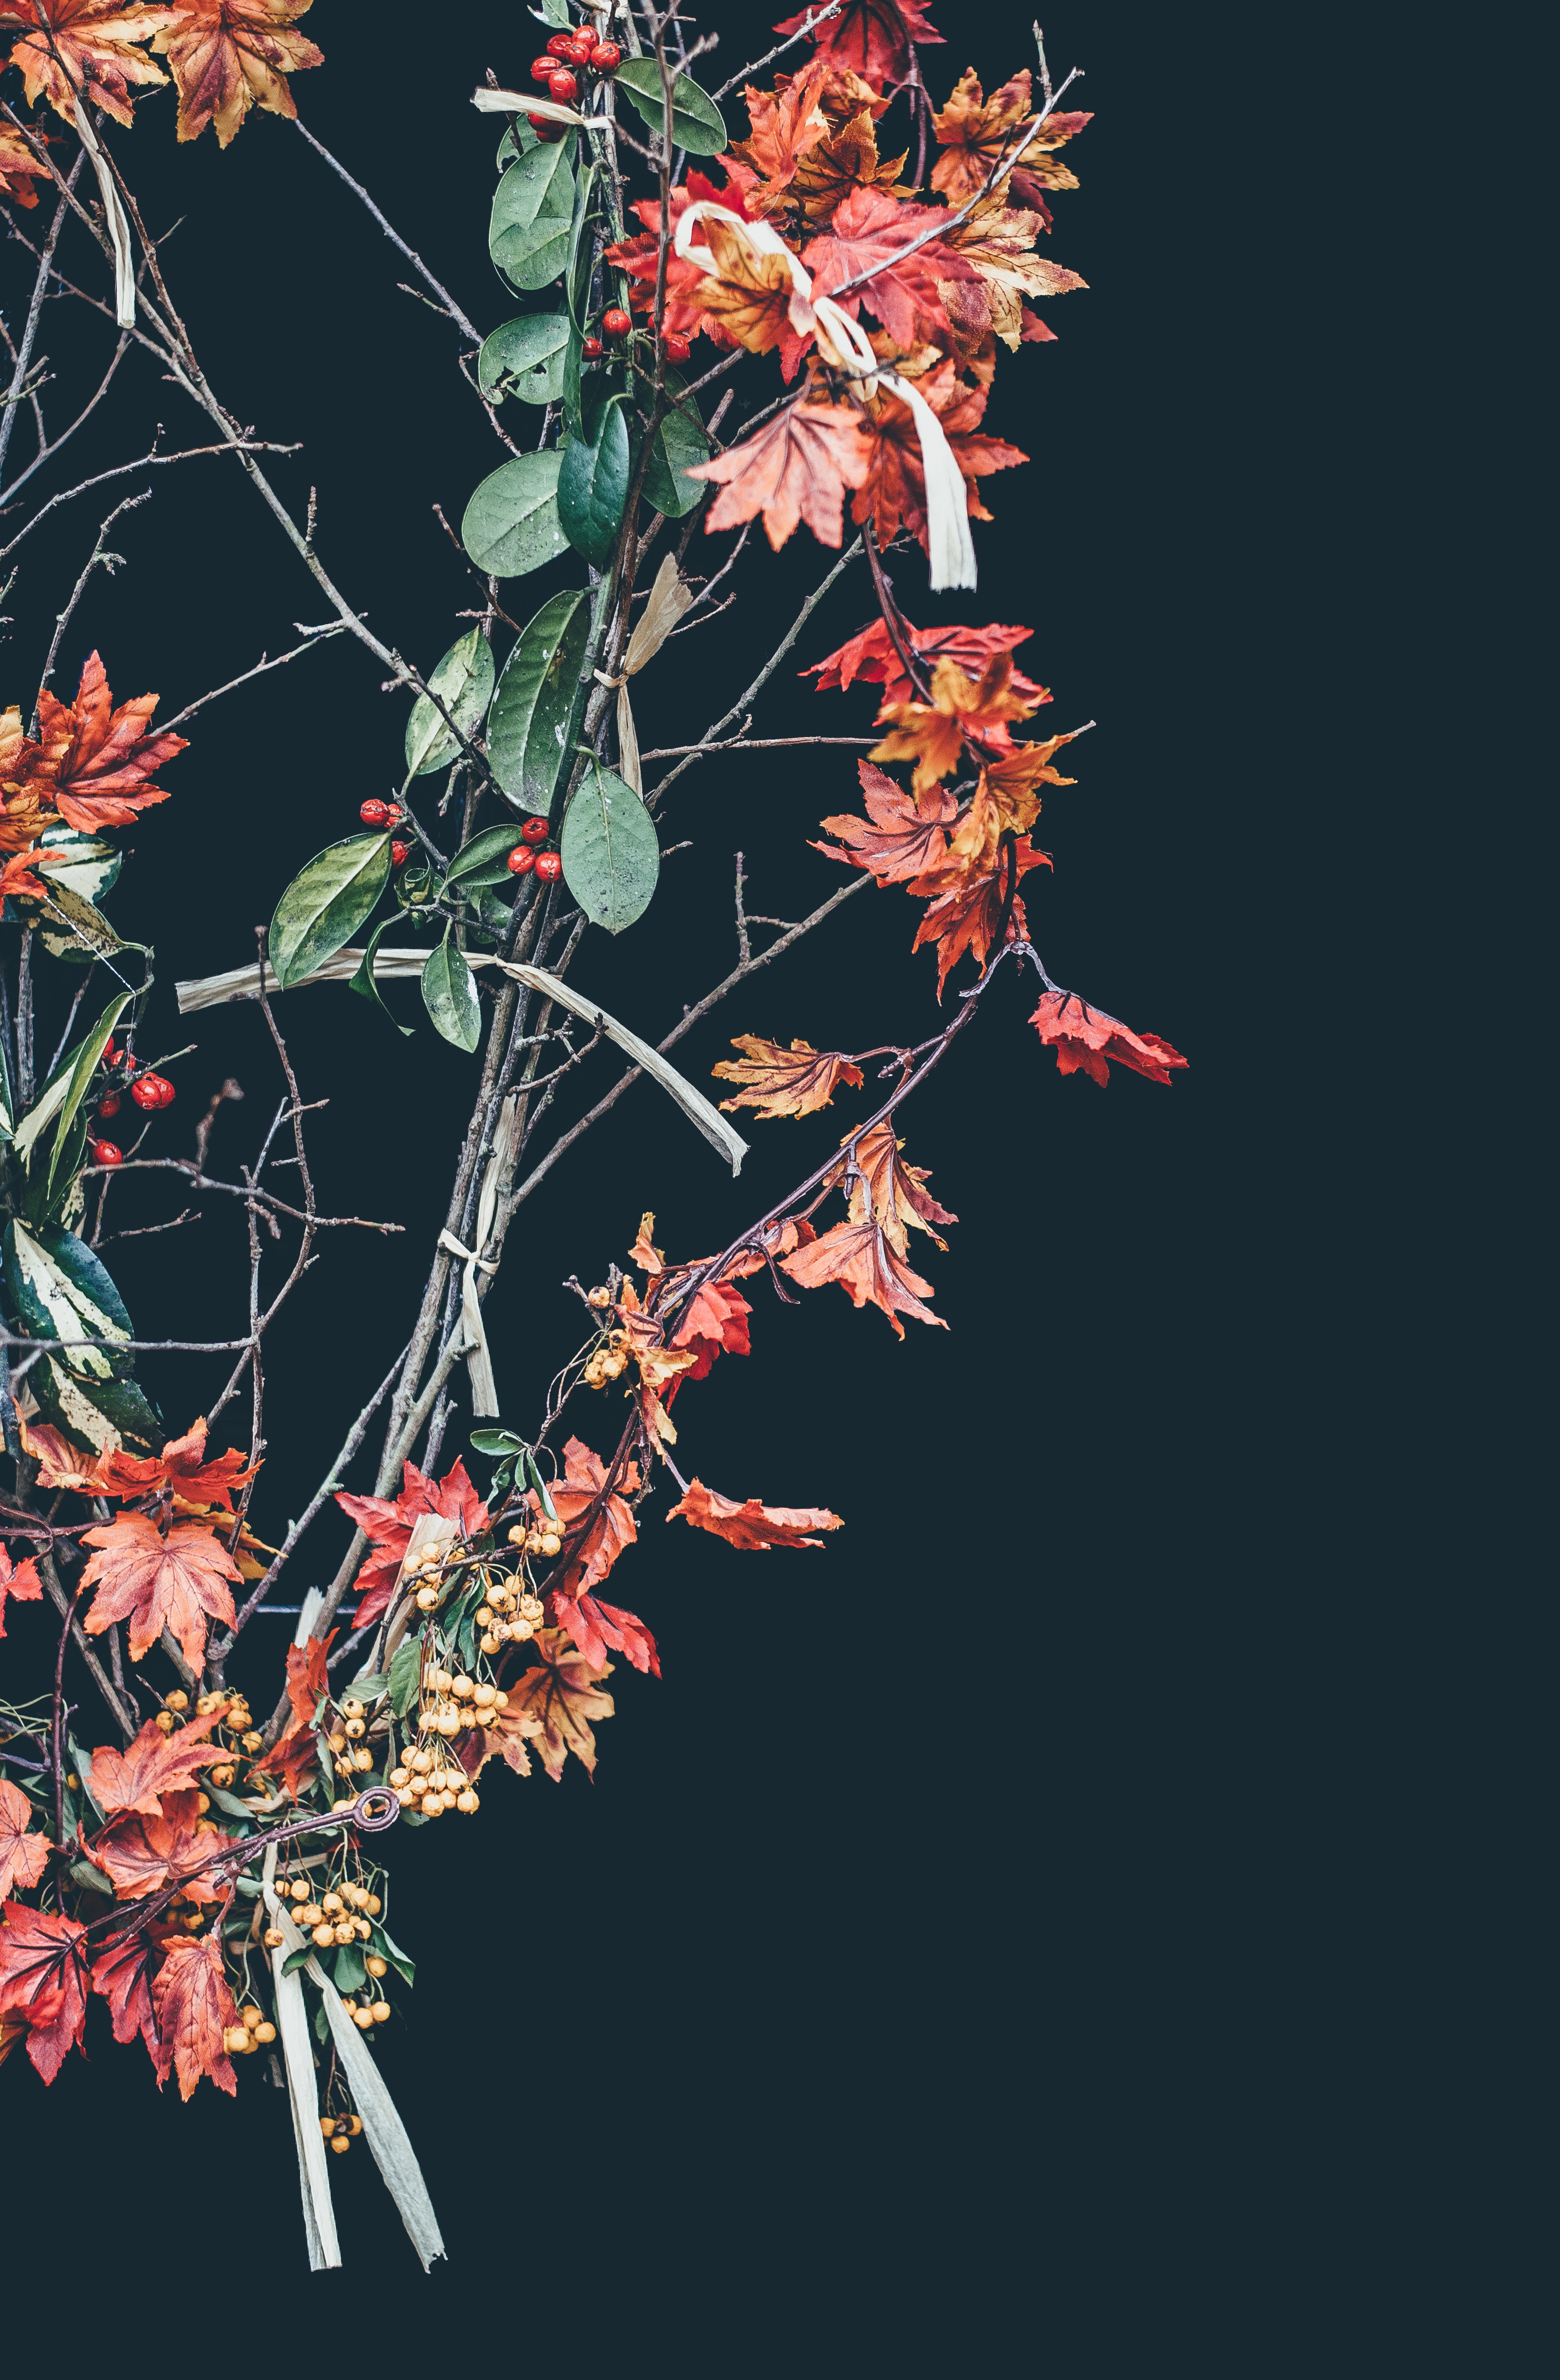
tree, branch, blossom, plant, leaf, flower, spring, autumn, botany, flora, season, maple tree, twig, maple leaf, shrub, flowering plant, woody plant, land plant